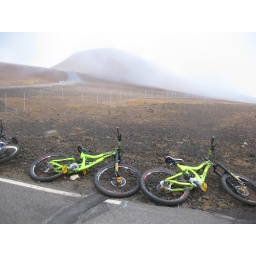
bikes and foggy mountain in background